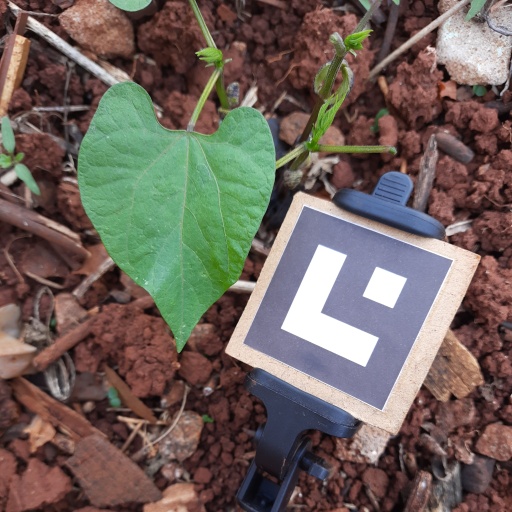
Observations: wavy surface, no eating holes, under shade